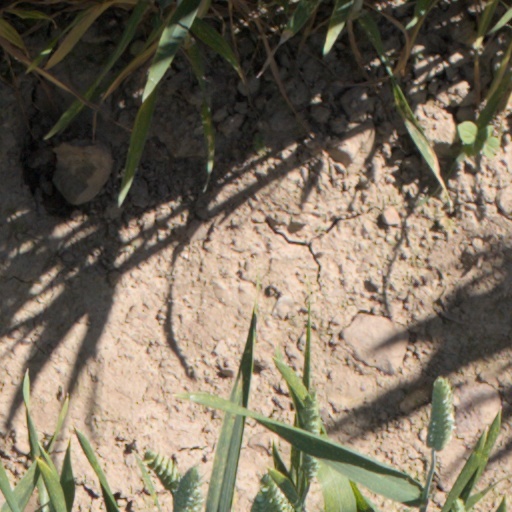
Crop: wheat